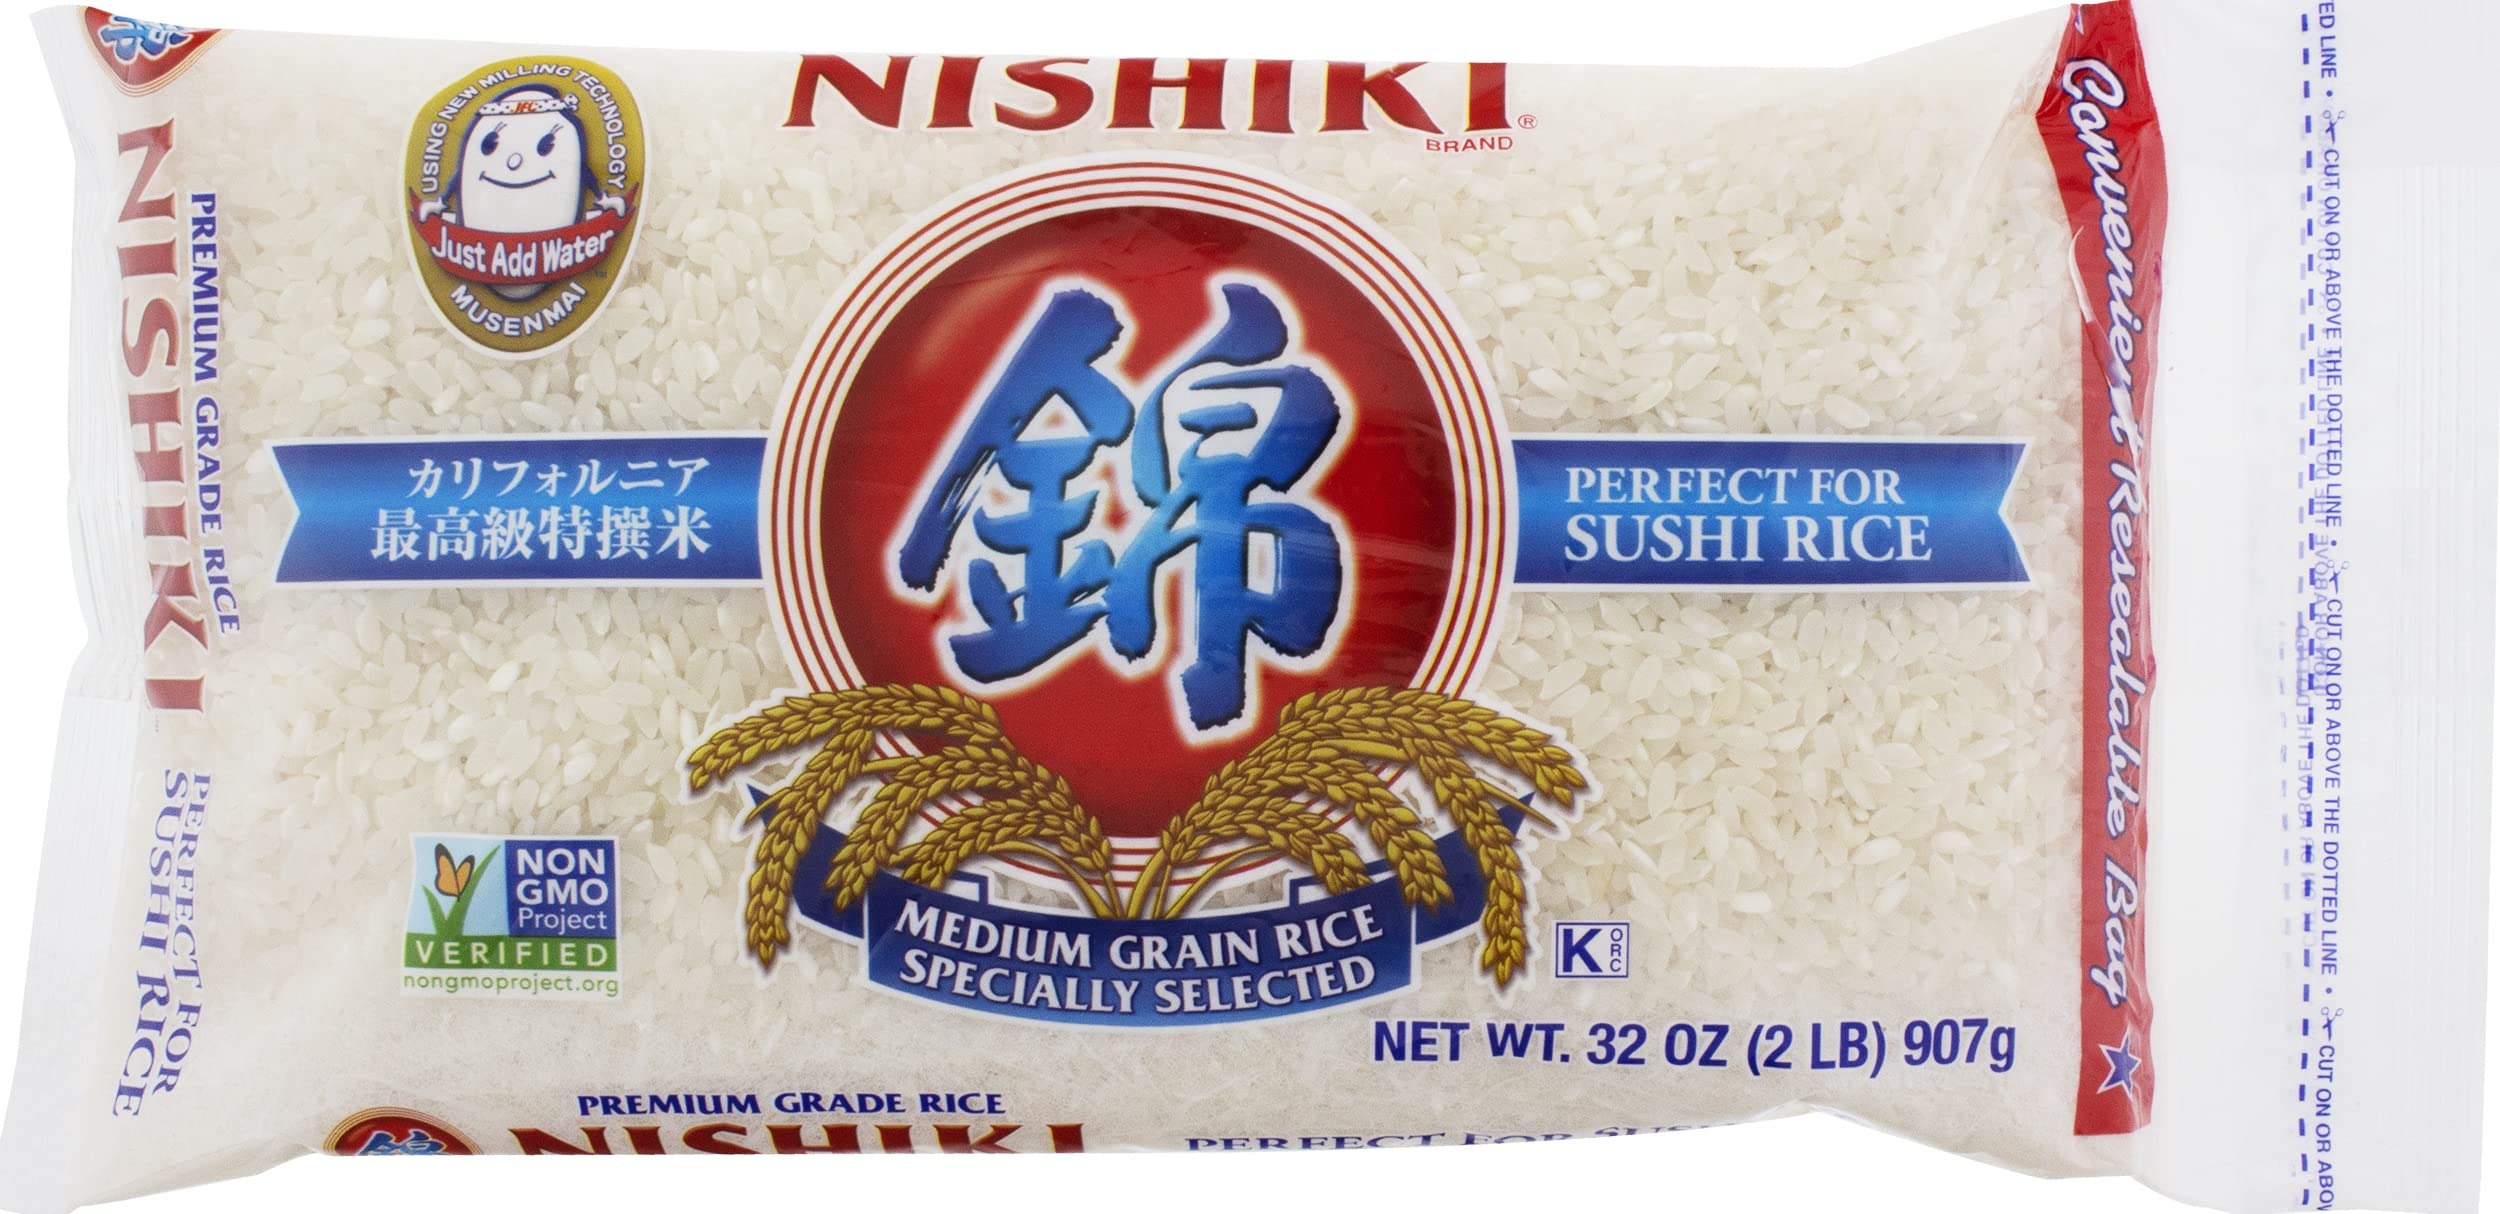
Item Name: Nishiki Premium Rice Musenmai Premium Medium Grain White Rice, 2 Pound (Pack of 12)
Bullet Point 1: Country of origin is United States
Bullet Point 2: Item Package Length: 17.526cm
Bullet Point 3: Item Package Width: 24.384cm
Bullet Point 4: Item Package Height: 37.592cm
Value: 12.0
Unit: Count

Price: 3.99